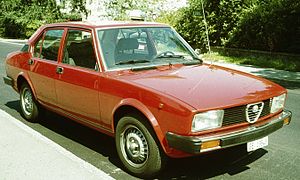
Alfa Romeo Alfetta
Alfa Romeo Alfetta
Alfa Romeo Alfetta findes ud over den oprindelige racerbil fra 1950'erne, som en baghjuls trukket sport sedan og coupé. Disse biler blev introduceret på markedet i 1972 og produktionen fortsatte frem til foråret 1985 af Alfa Romeo i Milano, Italien.